Maxus T60

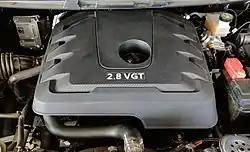
SDEC R-series SC28R 150 Q5 VGT diesel engine from a Maxus T60

The original Maxus T60 is powered by a 2.8 liters R series "SC28R" engine based on a VM Motori "RA 428" engine licence. It is an I4 intercooled, variable-geometry turbocharged diesel engine manufactured by SDEC. In November 2017, two new engine options were added; a 2.0 litre SAIC-GM MGE 20L4E Inline 4 turbocharged engine producing 224 horsepower, with 6 speed manual or 6 speed automatic transmission and an older 2.4 litre Mitsubishi Sirius-family SAIC 4G69S4N Inline 4 naturally aspirated petrol engine, producing 136 horsepower with a 5 speed Aisin manual gearbox.